USS S-1

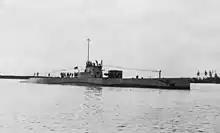
"S-1" in the late 1920s, after the removal of the aircraft hangar.

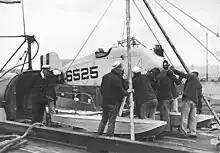
A being assembled on in 1923.

"S-1" began her service operations in July 1920 with a cruise to Bermuda attached to Submarine Division 2 (SubDiv 2), with subsequent operations out of New London, Connecticut, cruising the New England coast until 1923. On 2 January 1923, she shifted to SubDiv Zero, a division created for experimental work, and conducted winter maneuvers in the Caribbean Sea. As a single-ship division, SubDiv Zero, she returned to New London in the spring to continue experimental duty.